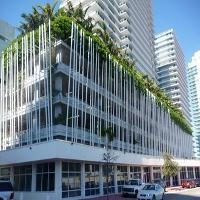
Weather: sun or clear